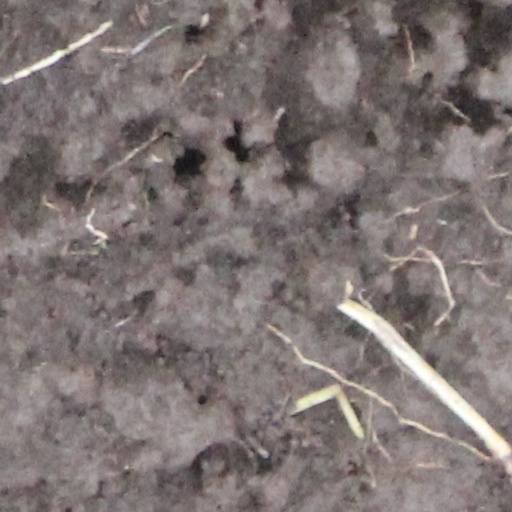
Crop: wheat